Ralph Lazar

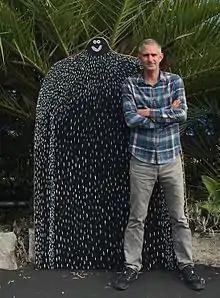
Ralph Lazar, California, 2016

Ralph Lazar (born 1967) is an artist, illustrator and a New York Times Bestselling author.